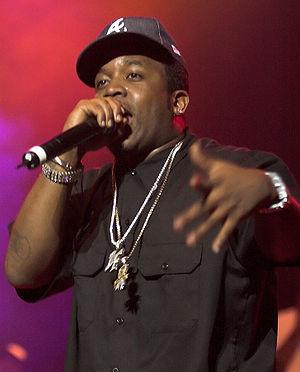
Big Boi, né Antwan André Patton le 1ᵉʳ février 1975 à Savannah, en Géorgie, est un rappeur, producteur et acteur américain, membre du duo alternatif OutKast aux côtés d'André 3000. Les deux rappeurs comptent six albums. Le premier album solo de Big Boi, Sir Lucious Left Foot: The Son of Chico Dusty est publié en janvier 2010. En 2012, il publie son second album solo, Vicious Lies and Dangerous Rumors.
OutKast est un groupe de hip-hop américain, originaire d'Atlanta, en Géorgie. Son style musical est un mélange de Dirty South, G-funk, soul, neo soul, rock, crunk, RnB et jazz. Il se compose des rappeurs André « André 3000 » Benjamin et Antwan « Big Boi » Patton. Groupe de hip-hop populaire et acclamé, il popularise le genre Dirty South dans les années 1990, mêlant plusieurs genres comme le funk, la soul, la musique psychédélique, la techno, le gospel et le jazz. Il maintient une approche expérimentale dans sa musique et est largement félicité pour son originalité.